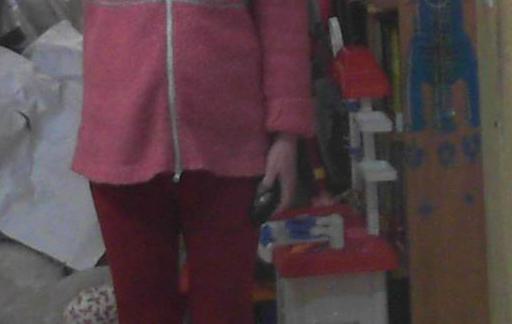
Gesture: no_gesture